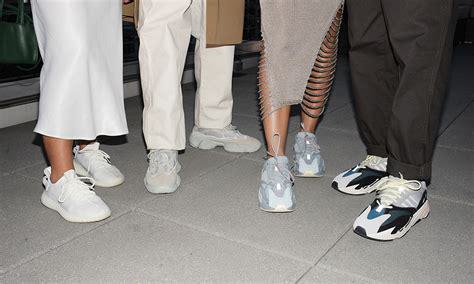
Brand: Adidas
Model: Yeezy 500